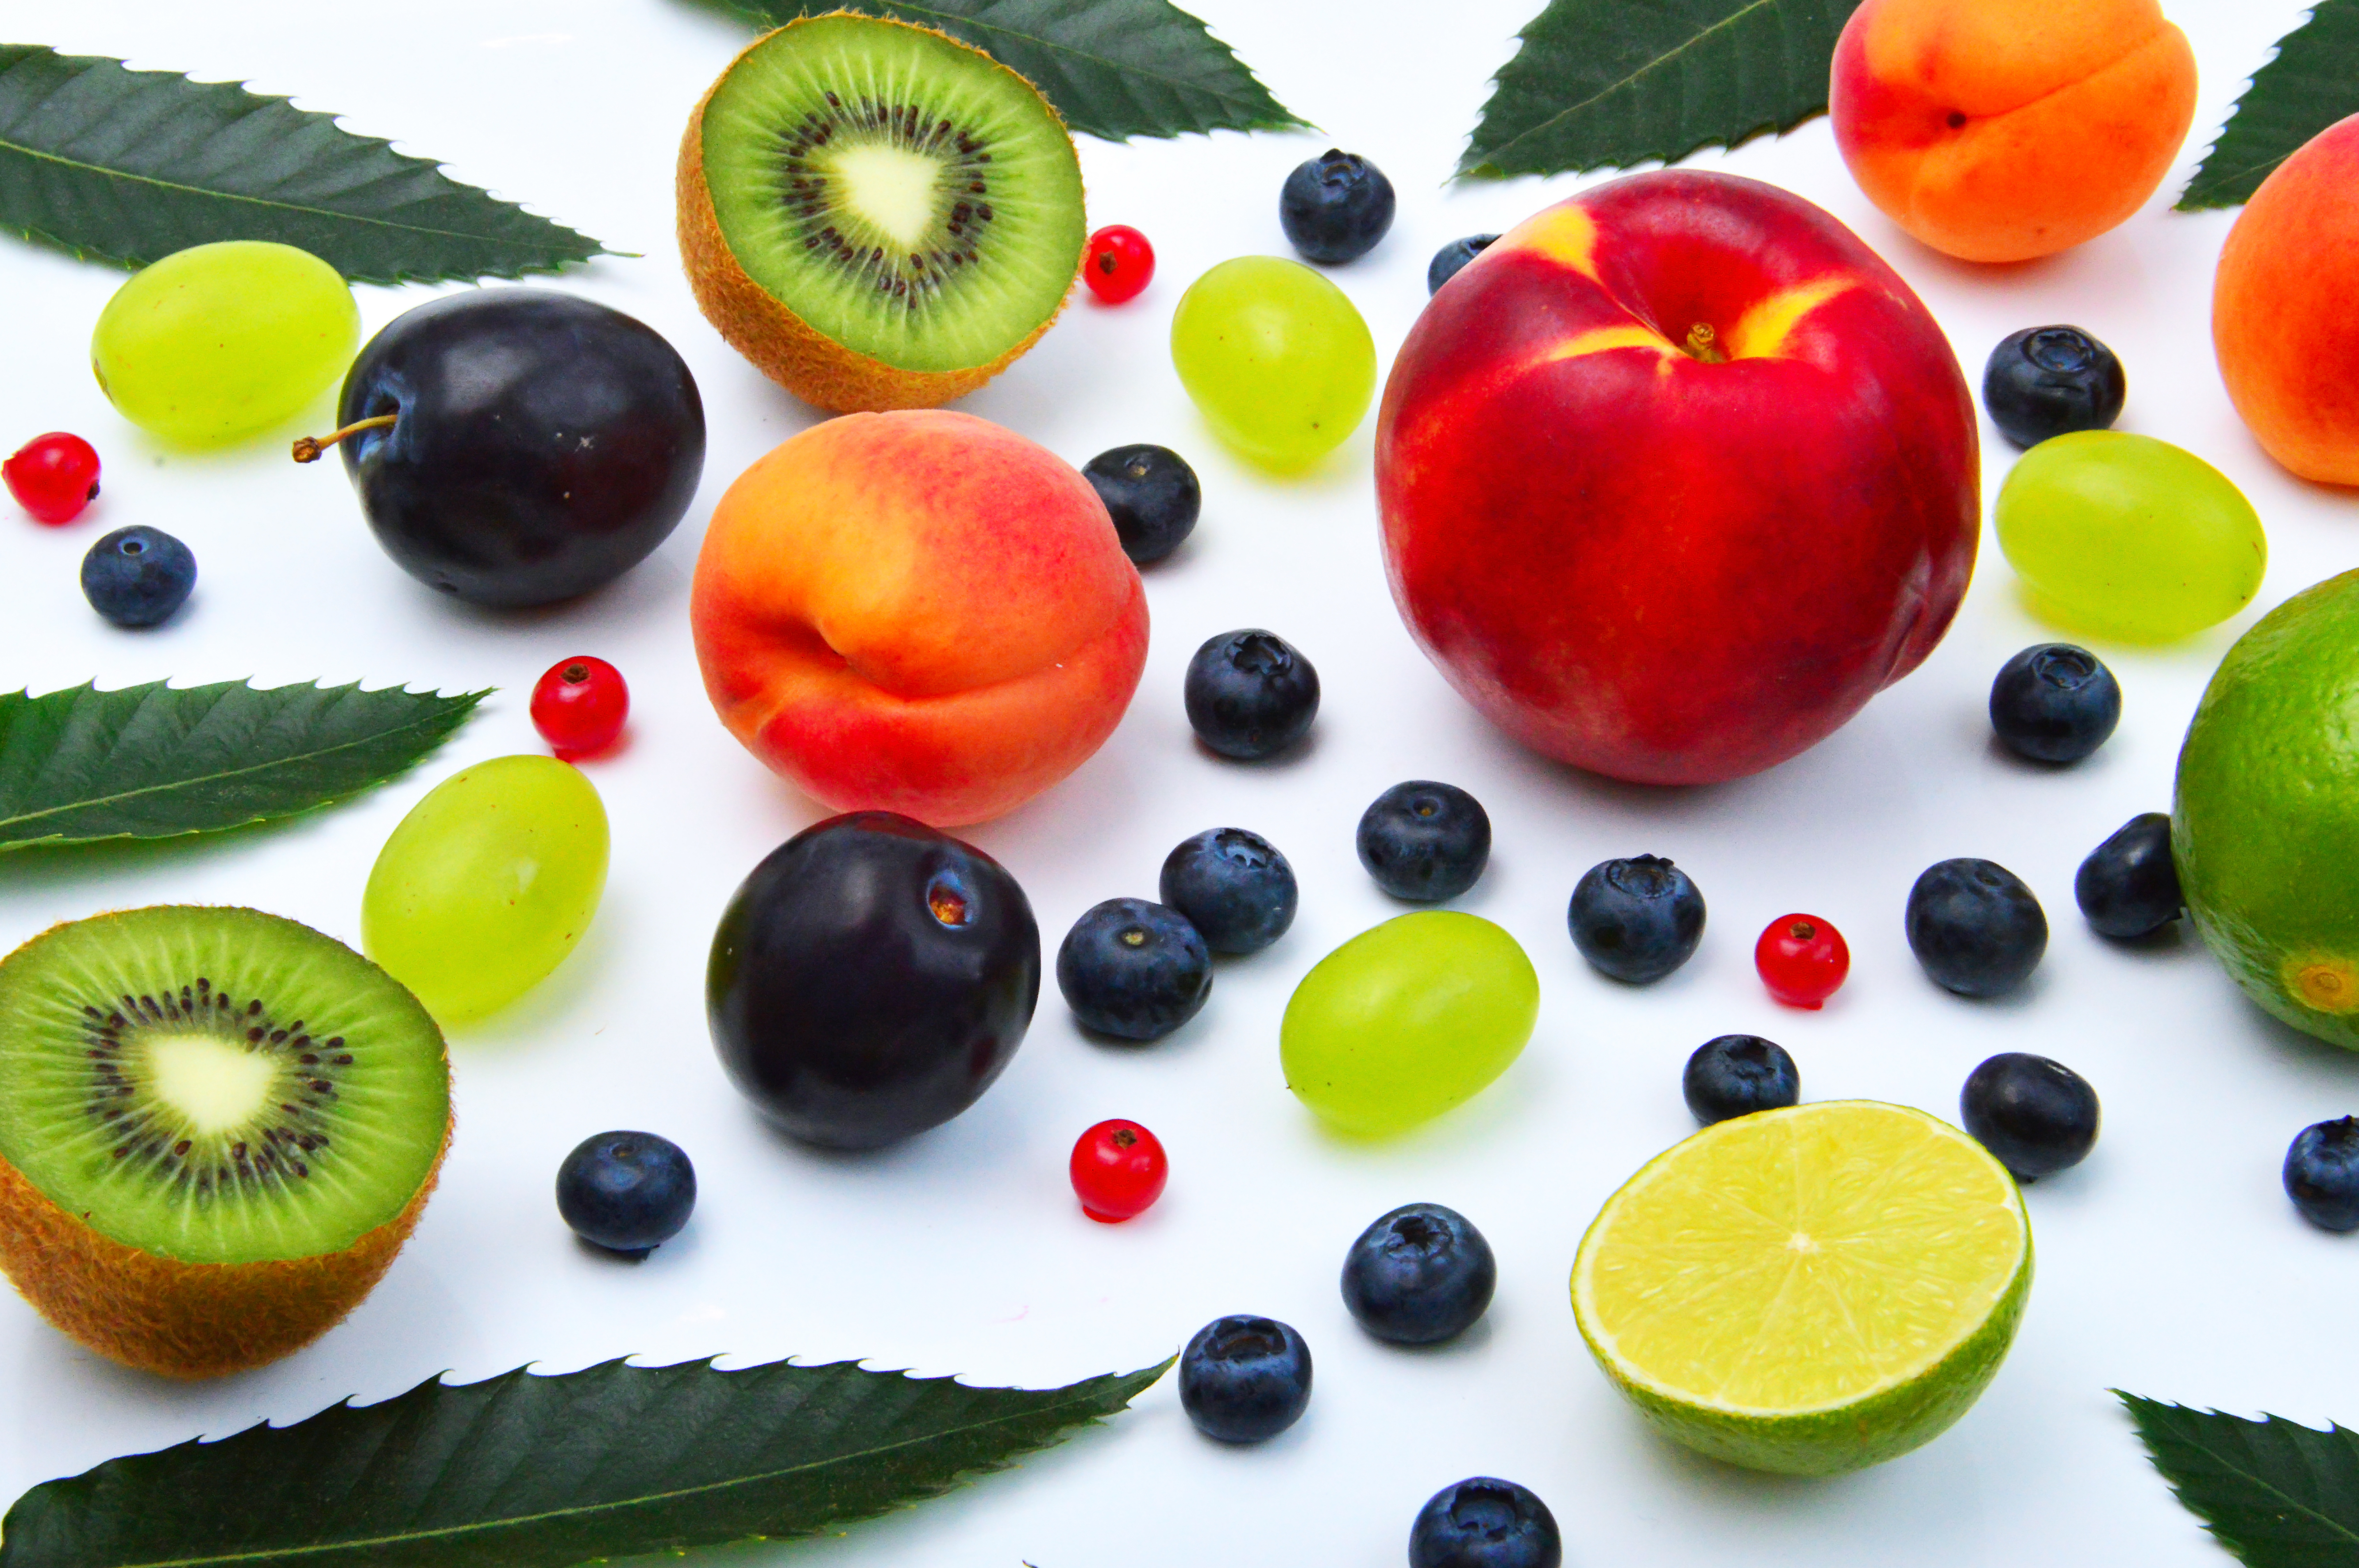
fruit, fruits, summer, food, background, top, berries, view, strawberry, organic, white, berry, ripe, vegetarian, colorful, lay, raspberry, blackberry, vitamin, wood, dessert, flat, group, green, sweet, natural foods, produce, superfood, diet food, local food, vegetarian food, garnish, vegetable, frutti di bosco